Galley

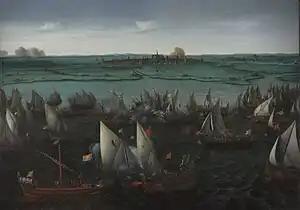
A large group of small sailing ships and galleys engaged in battle on an inland sea with a walled town and farmland in the background

As civilizations around the Mediterranean grew in size and complexity, both their navies and the galleys that made up their numbers became successively larger. The basic design of two or three rows of oars remained the same, but more rowers were added to each oar. The exact reasons are not known, but are believed to have been caused by addition of more troops and the use of more advanced ranged weapons on ships, such as catapults. The size of the new naval forces also made it difficult to find enough skilled rowers for the one-man-per-oar system of the earliest triremes. With more than one man per oar, a single rower could set the pace for the others to follow, meaning that more unskilled rowers could be employed.